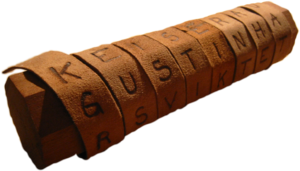
Skytale
Skytale med læderstrimmel påført bogstaver
En skytale er et gammelt værktøj til brug i forbindelse med en klasse af transpositionsalgoritmer. Det består af en cylinder, typisk en stok, med en strimmel papir eller læder rundt om på hvilken man skriver en besked. De gamle grækere, og specielt spartanerne, siges at have anvendt dette chiffer til kommunikation under militæraktioner.